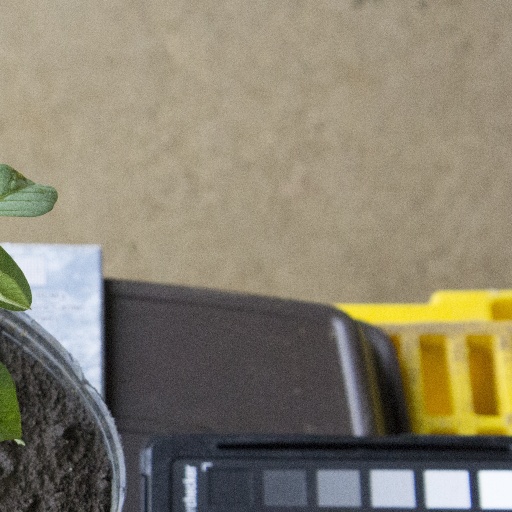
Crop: soybean